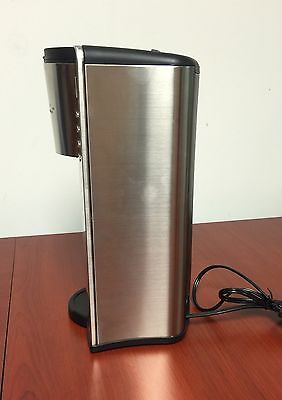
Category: coffee maker